German submarine U-46 (1938)

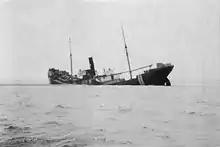
SS Margareta

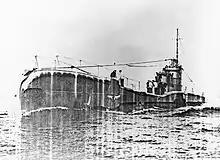
HMS "Triad"

"U-46" relocated to Bergen in August. On 3 August she was spotted by the British submarine . "Triad" surfaced and attacked "U-46" with her 102mm gun at 2230 hours. Endrass dived, pursued by "Triad" but the two submarines subsequently lost contact. "U-46" sailed again on 8 August. It was another highly successful patrol. On 16 August she damaged the Dutch ship SS "Alcinous" and on 20 August torpedoed the Greek vessel . The ship was declared a total loss.